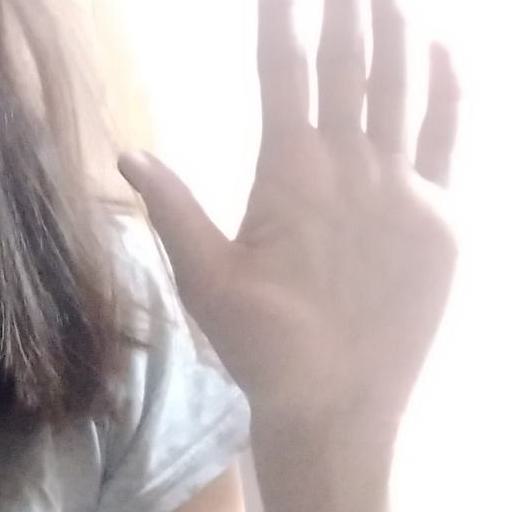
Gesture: palm